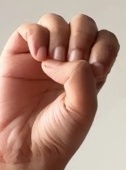
ASL sign: E